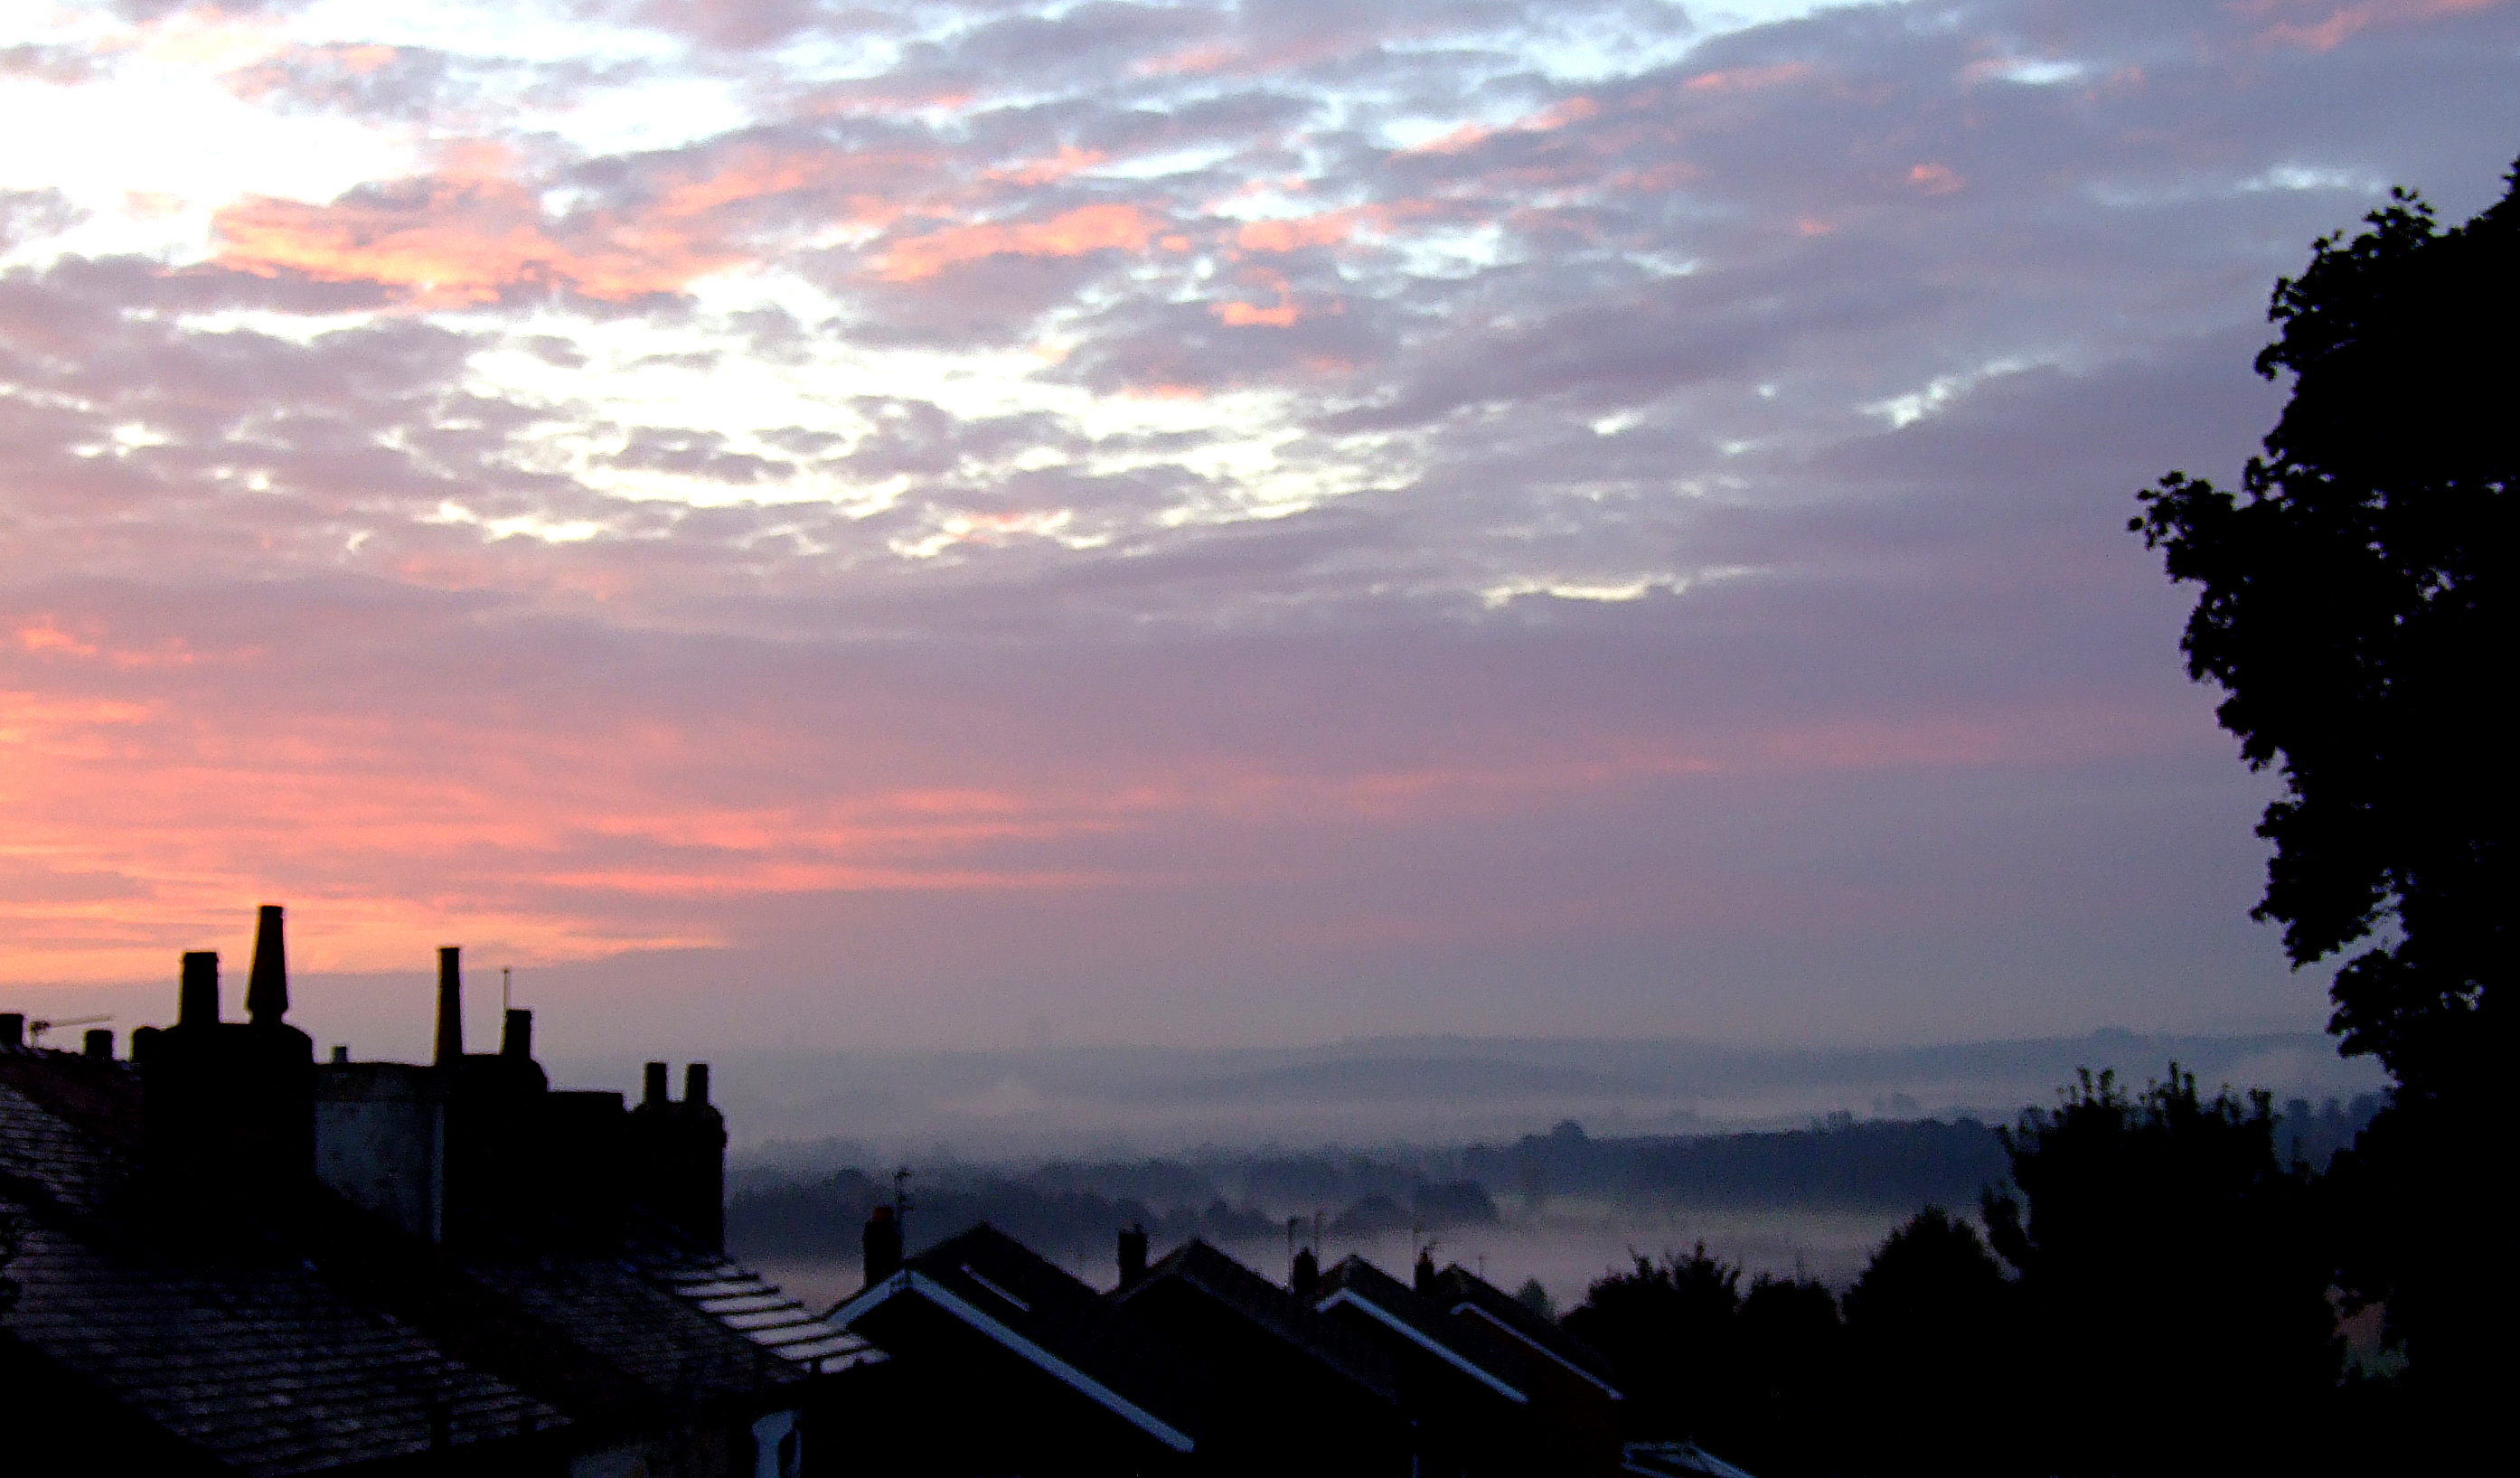
horizon, cloud, sky, sun, sunrise, sunset, mist, skyline, sunlight, morning, dawn, atmosphere, dusk, evening, afterglow, atmospheric phenomenon